Lebedinsky iron ore deposit

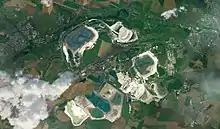

Lebedinsky iron ore deposit is an iron ore deposit in the Belgorod Oblast, near the city of Gubkin, on the territory of the Staro-Oskolsky iron ore region of the Kursk Magnetic Anomaly, which is on the balance sheet of Lebedinsky GOK OAO. It was discovered in 1956, the development of rich iron ores has been carried out since 1959, since 1973 a deposit of ferruginous quartzites has been developed. The explored reserves of iron ore are 4.3 billion tons with an Fe content of 44.6% . An ore deposit measuring one and a half by two kilometers lies at a depth of fifty to one hundred and sixty meters (upper limit). The main ore minerals are magnetite, hematite. Development is carried out in an open way. The average annual production is more than thirty-eight million tons of ore. The main administrative and industrial development centers are located in Gubkin and Stary Oskol.